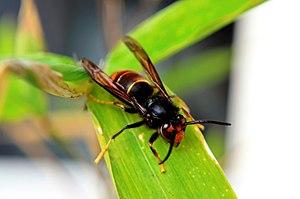
Vespa velutina (Frelon asiatique) sur une feuille de bambou à Poitiers (Union Européenne - FR).
Le frelon asiatique ou frelon à pattes jaunes est une espèce d'insecte hyménoptère de la famille des Vespidae, de la sous-famille des Vespinae et du genre Vespa. L'espèce est originaire d'Asie, avec une vaste aire de répartition dans des zones au climat tropical ou continental.